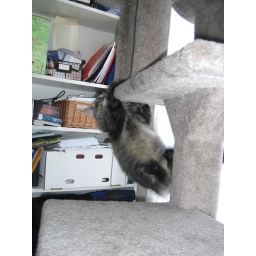
Danya, hanging by one paw off the cat tree and otherwise ripping aroundi t. She's very cute. Danya, hanging by one paw off the cat tree and otherwise ripping aroundi t. She's very cute